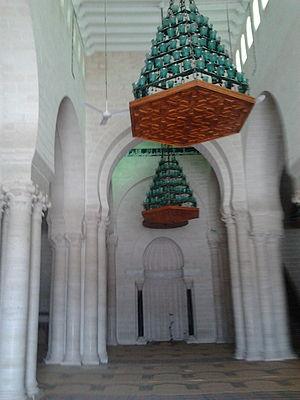
Le grand mosquée de Mahdia (mosquée Fatimide)
La Grande Mosquée de Mahdia est une mosquée tunisienne située à Mahdia.